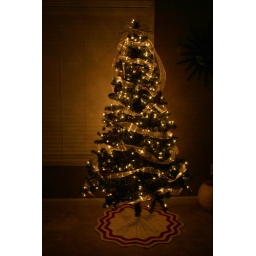
The tree in our bedroom